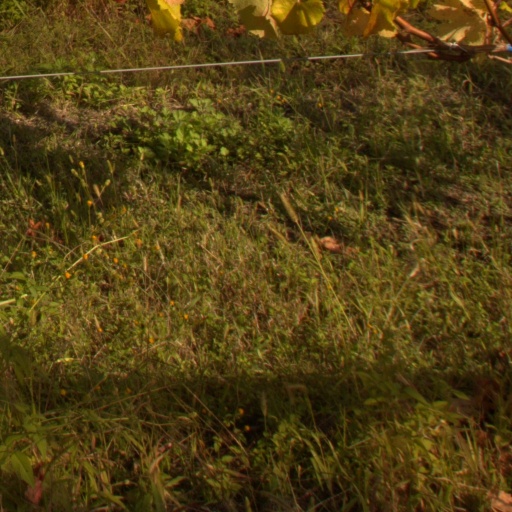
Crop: grape